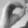
ASL letter: O